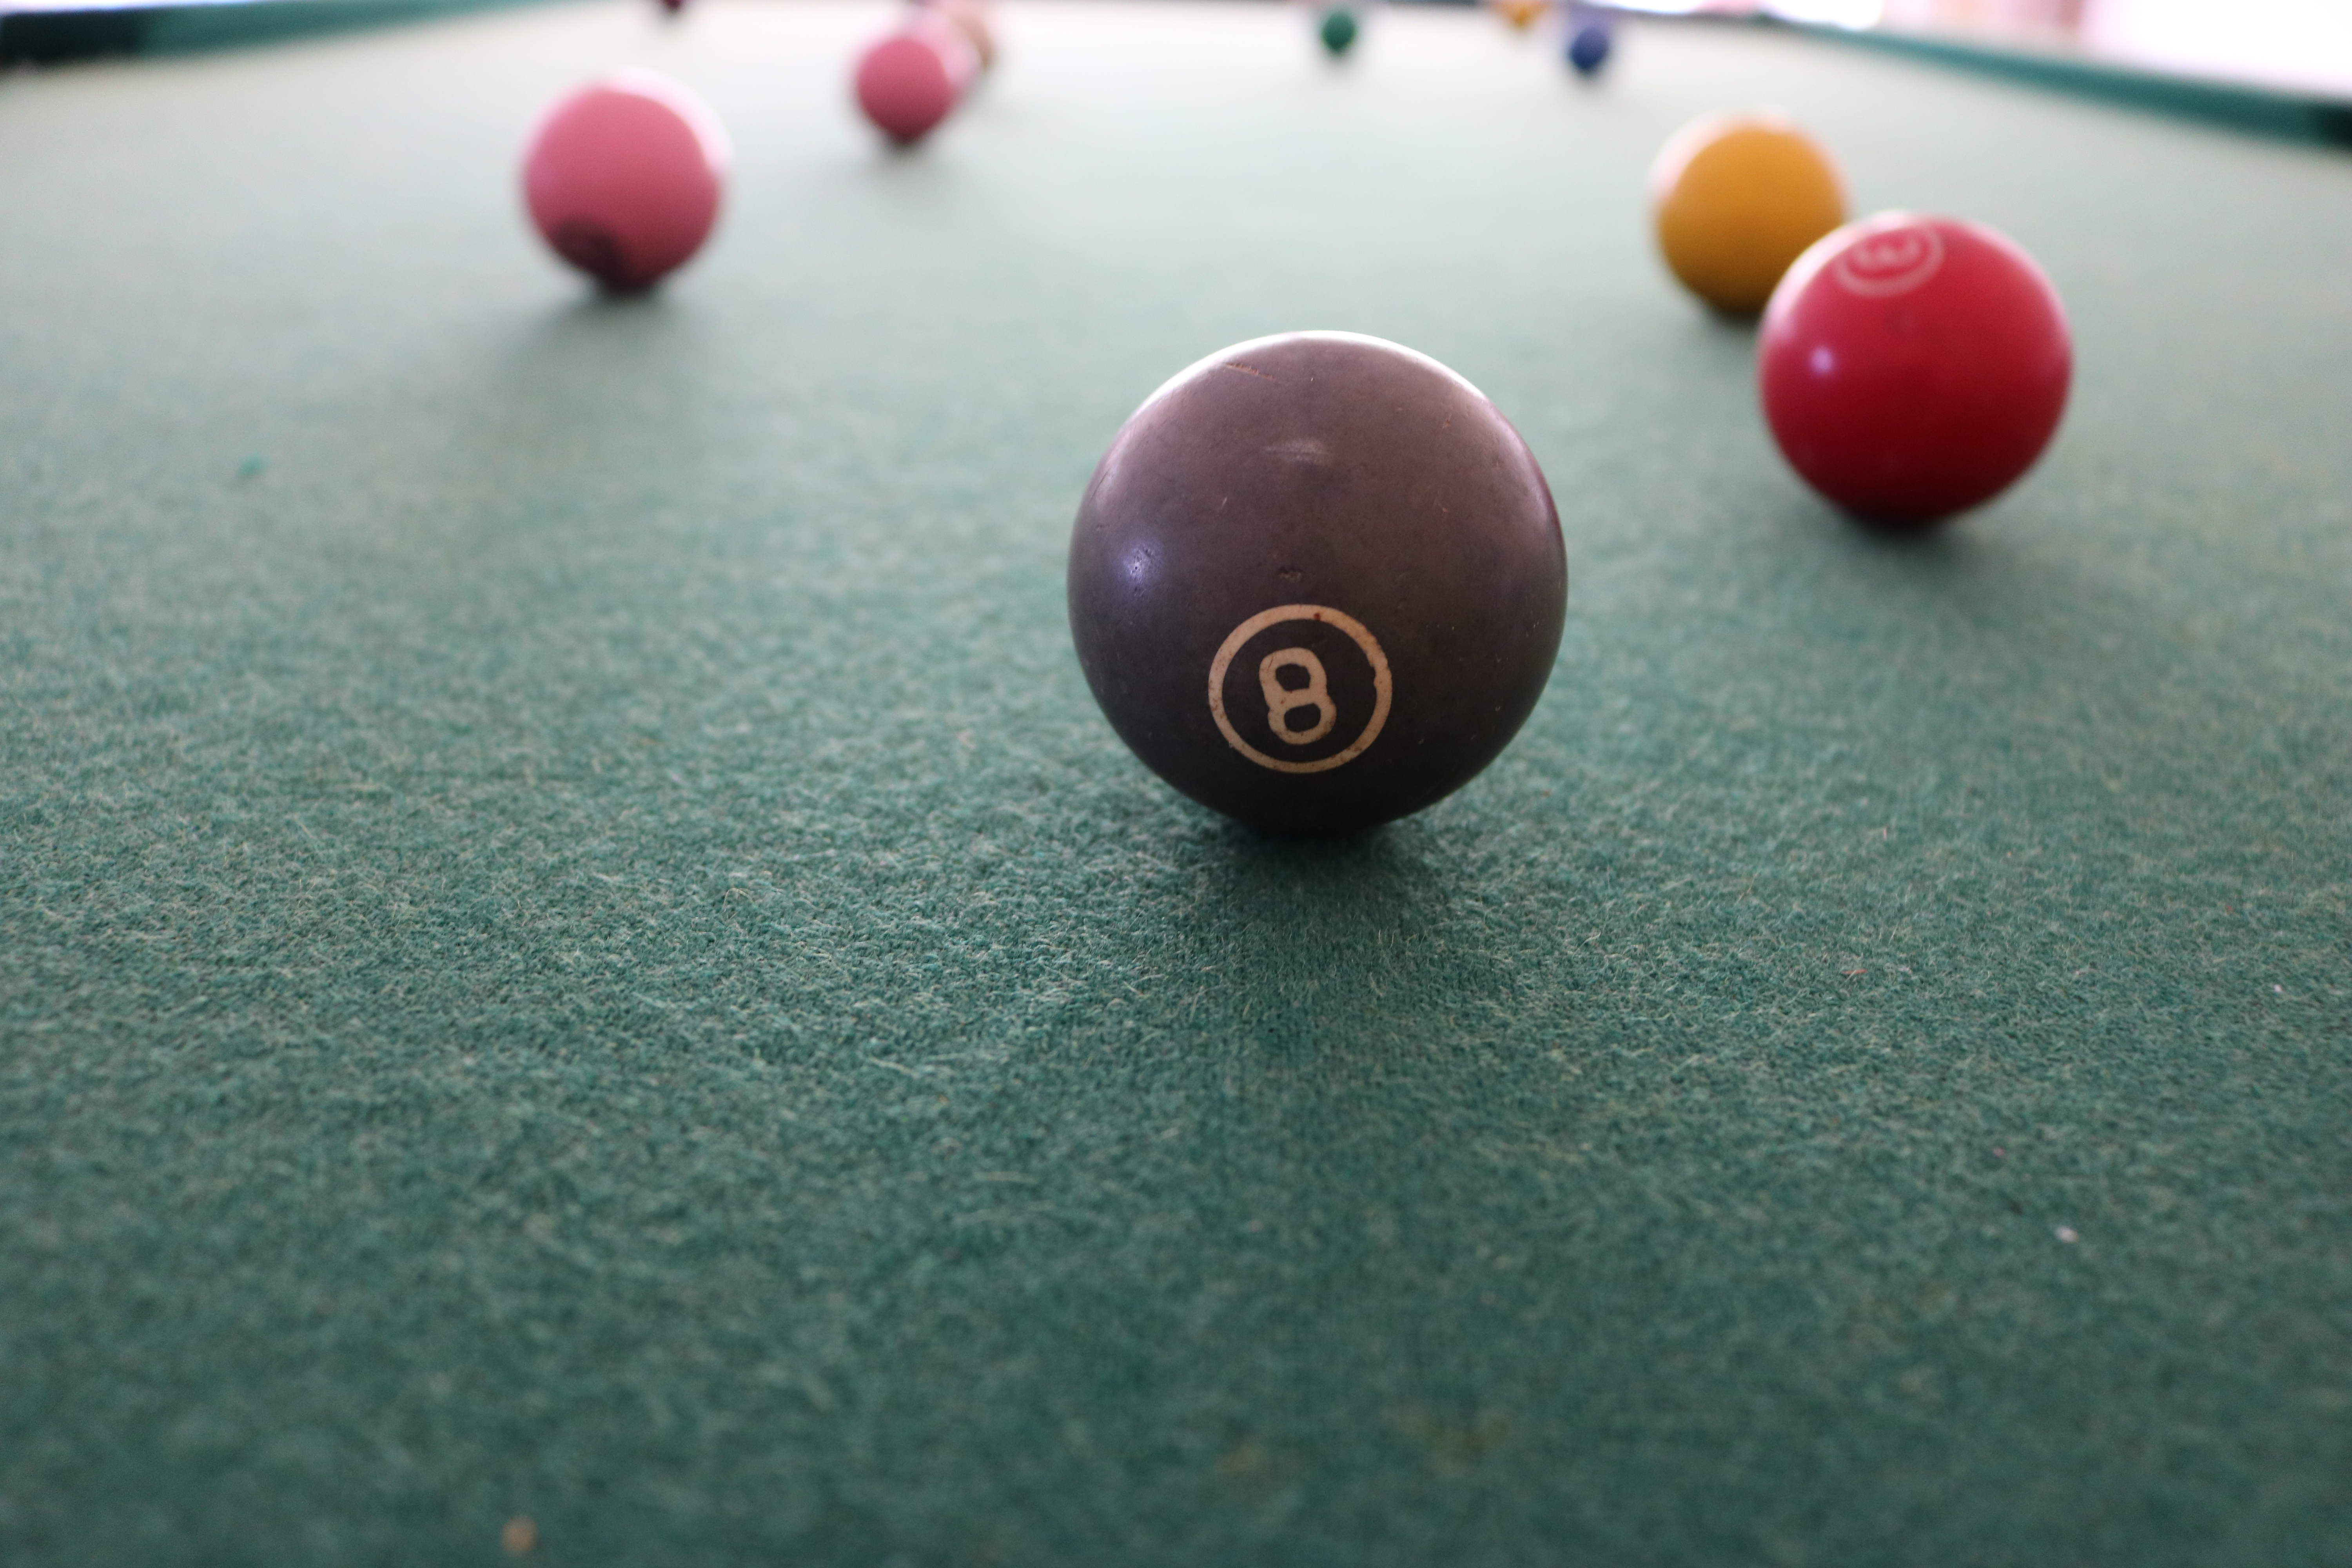
ball, eight, snooker, game, game ball, billiard ball, games, indoor games and sports, Straight pool, billiard table, english billiards, pool, table, billiards, recreation, individual sports, pocket billiards, furniture, eight ball, sports equipment, sports, blackball pool, textile, carom billiards, nine ball, baize, billiard room, precision sports, play